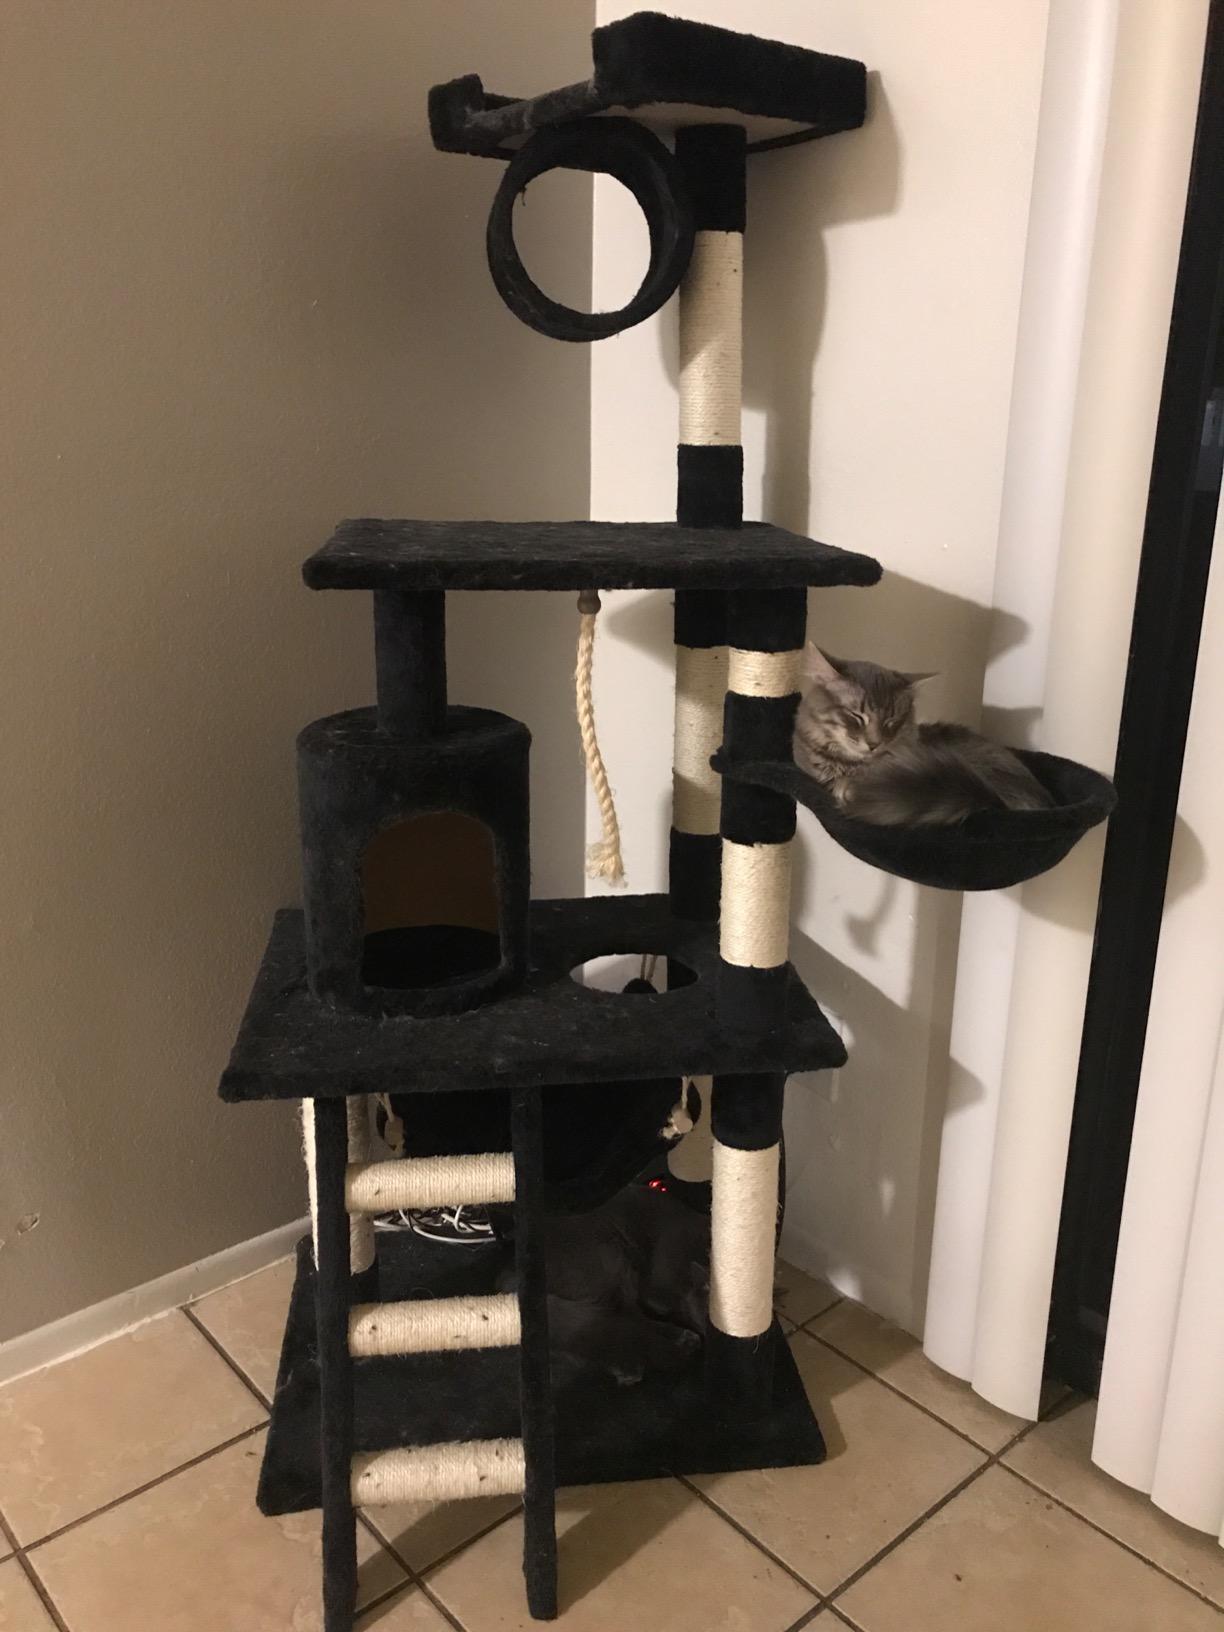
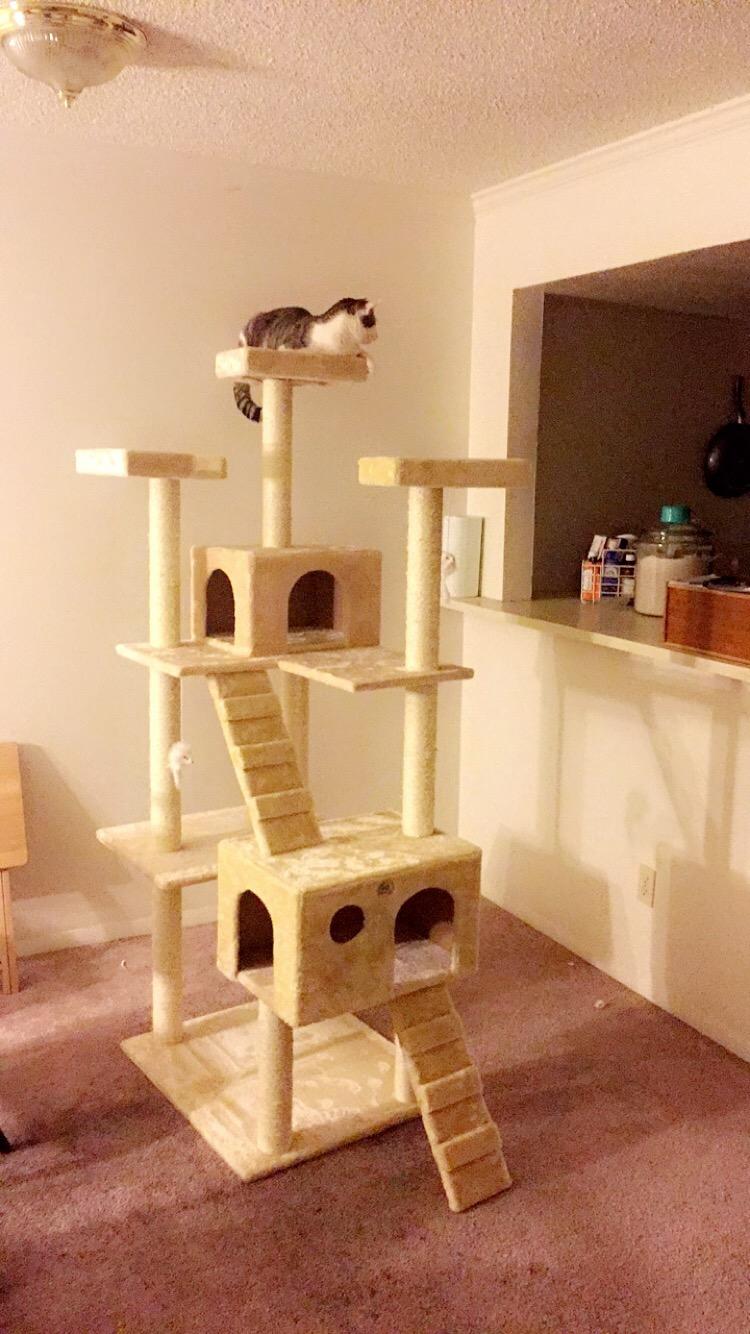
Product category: items_cat tree
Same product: no